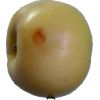
Label: Apple 6